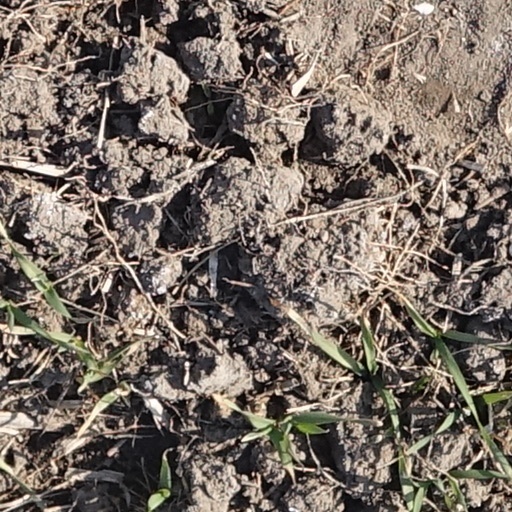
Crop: wheat